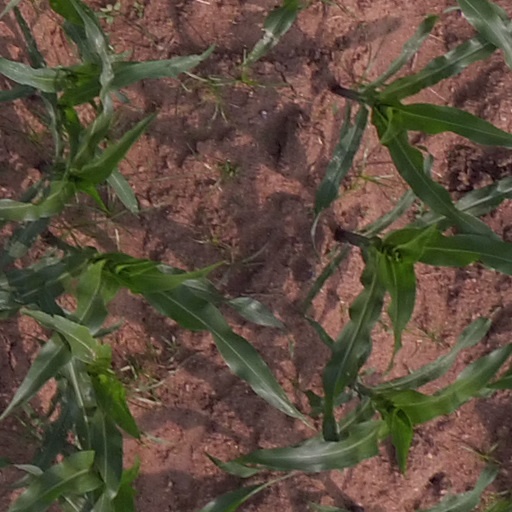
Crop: maize; corn